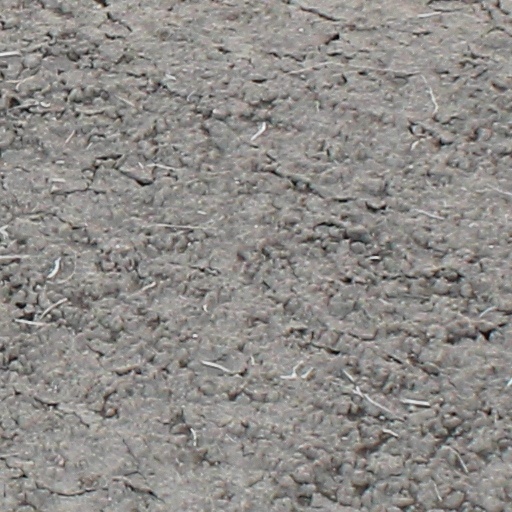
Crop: wheat